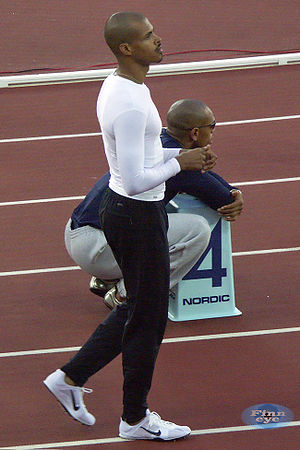
Félix Sánchez
Félix Sánchez
Félix Sánchez er en amerikansk atletikudøver, der på grund af forældrenes afstamning stiller op for Den Dominikanske Republik. Sánchez' favoritdisciplin er 400 meter hæk, hvor han ved OL i Athen 2004 vandt guld. I VM-sammenhæng er det også blevet til to guldmedaljer, i 2001 og 2003.